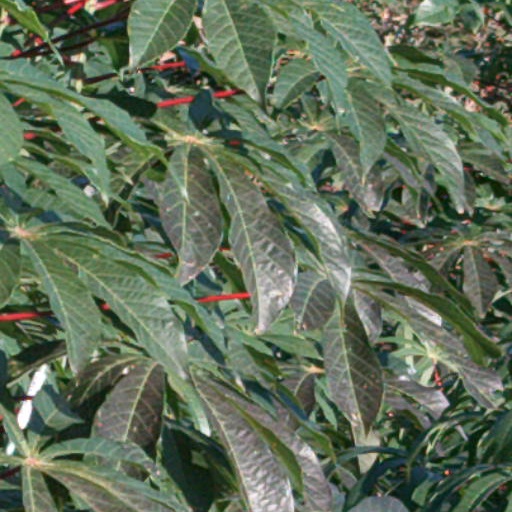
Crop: cassava